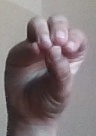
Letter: ha